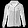
Label: Coat